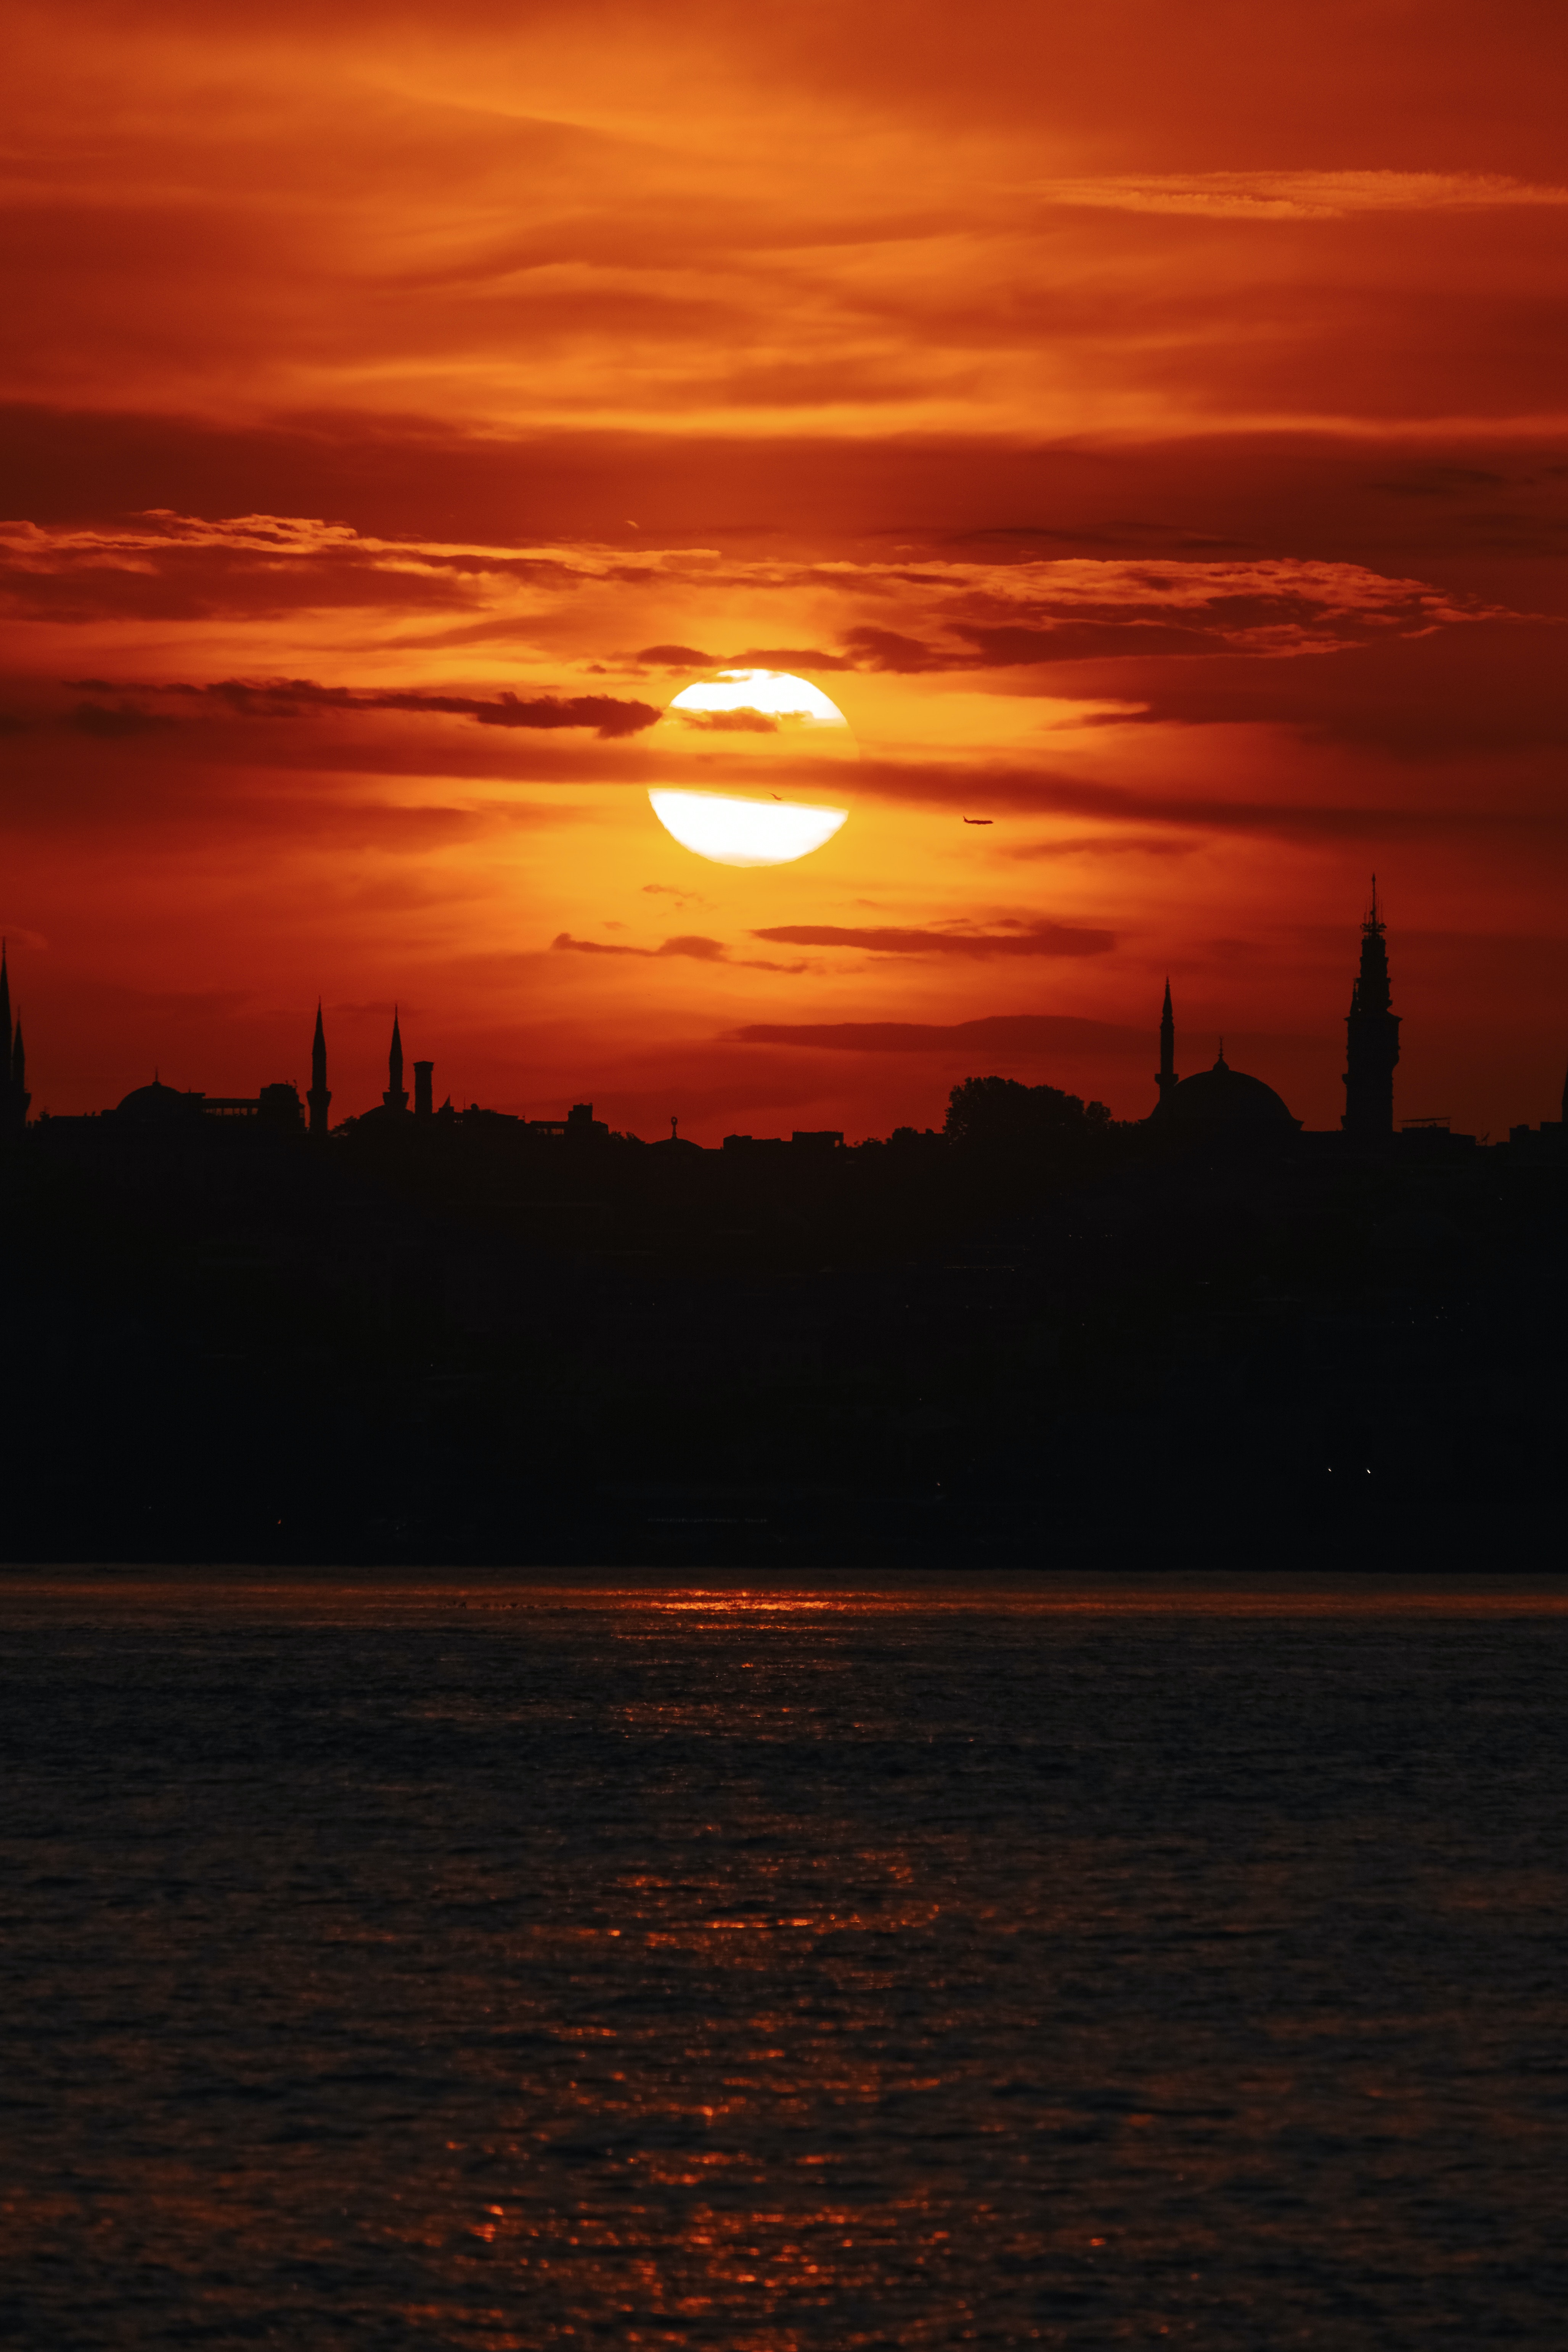
natural, cloud, water, sky, water resources, atmosphere, afterglow, nature, orange, dusk, lake, red sky at morning, sunlight, sunset, sunrise, astronomical object, bank, atmospheric phenomenon, sun, cumulus, horizon, city, natural landscape, waterway, cityscape, calm, tower, dawn, landscape, backlighting, reservoir, reflection, heat, loch, sound, ocean, coast, evening, channel, skyline, night, wave, inlet, sea, silhouette, lake district, tree, river